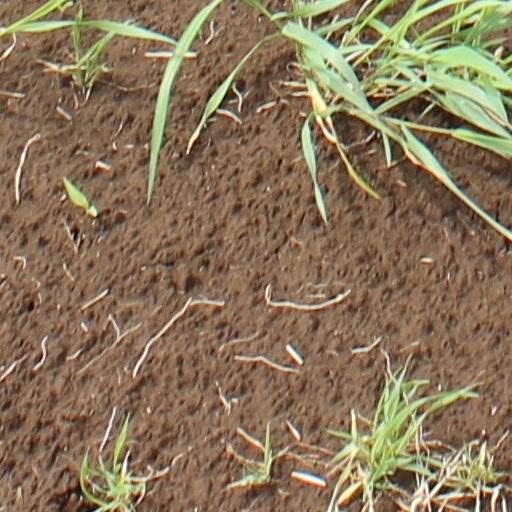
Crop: wheat